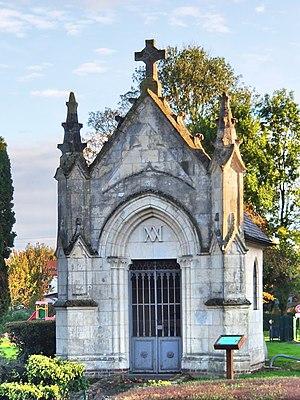
Boiry-Sainte-Rictrude
Boiry-Sainte-Rictrude est une commune française située dans le département du Pas-de-Calais en région Hauts-de-France.